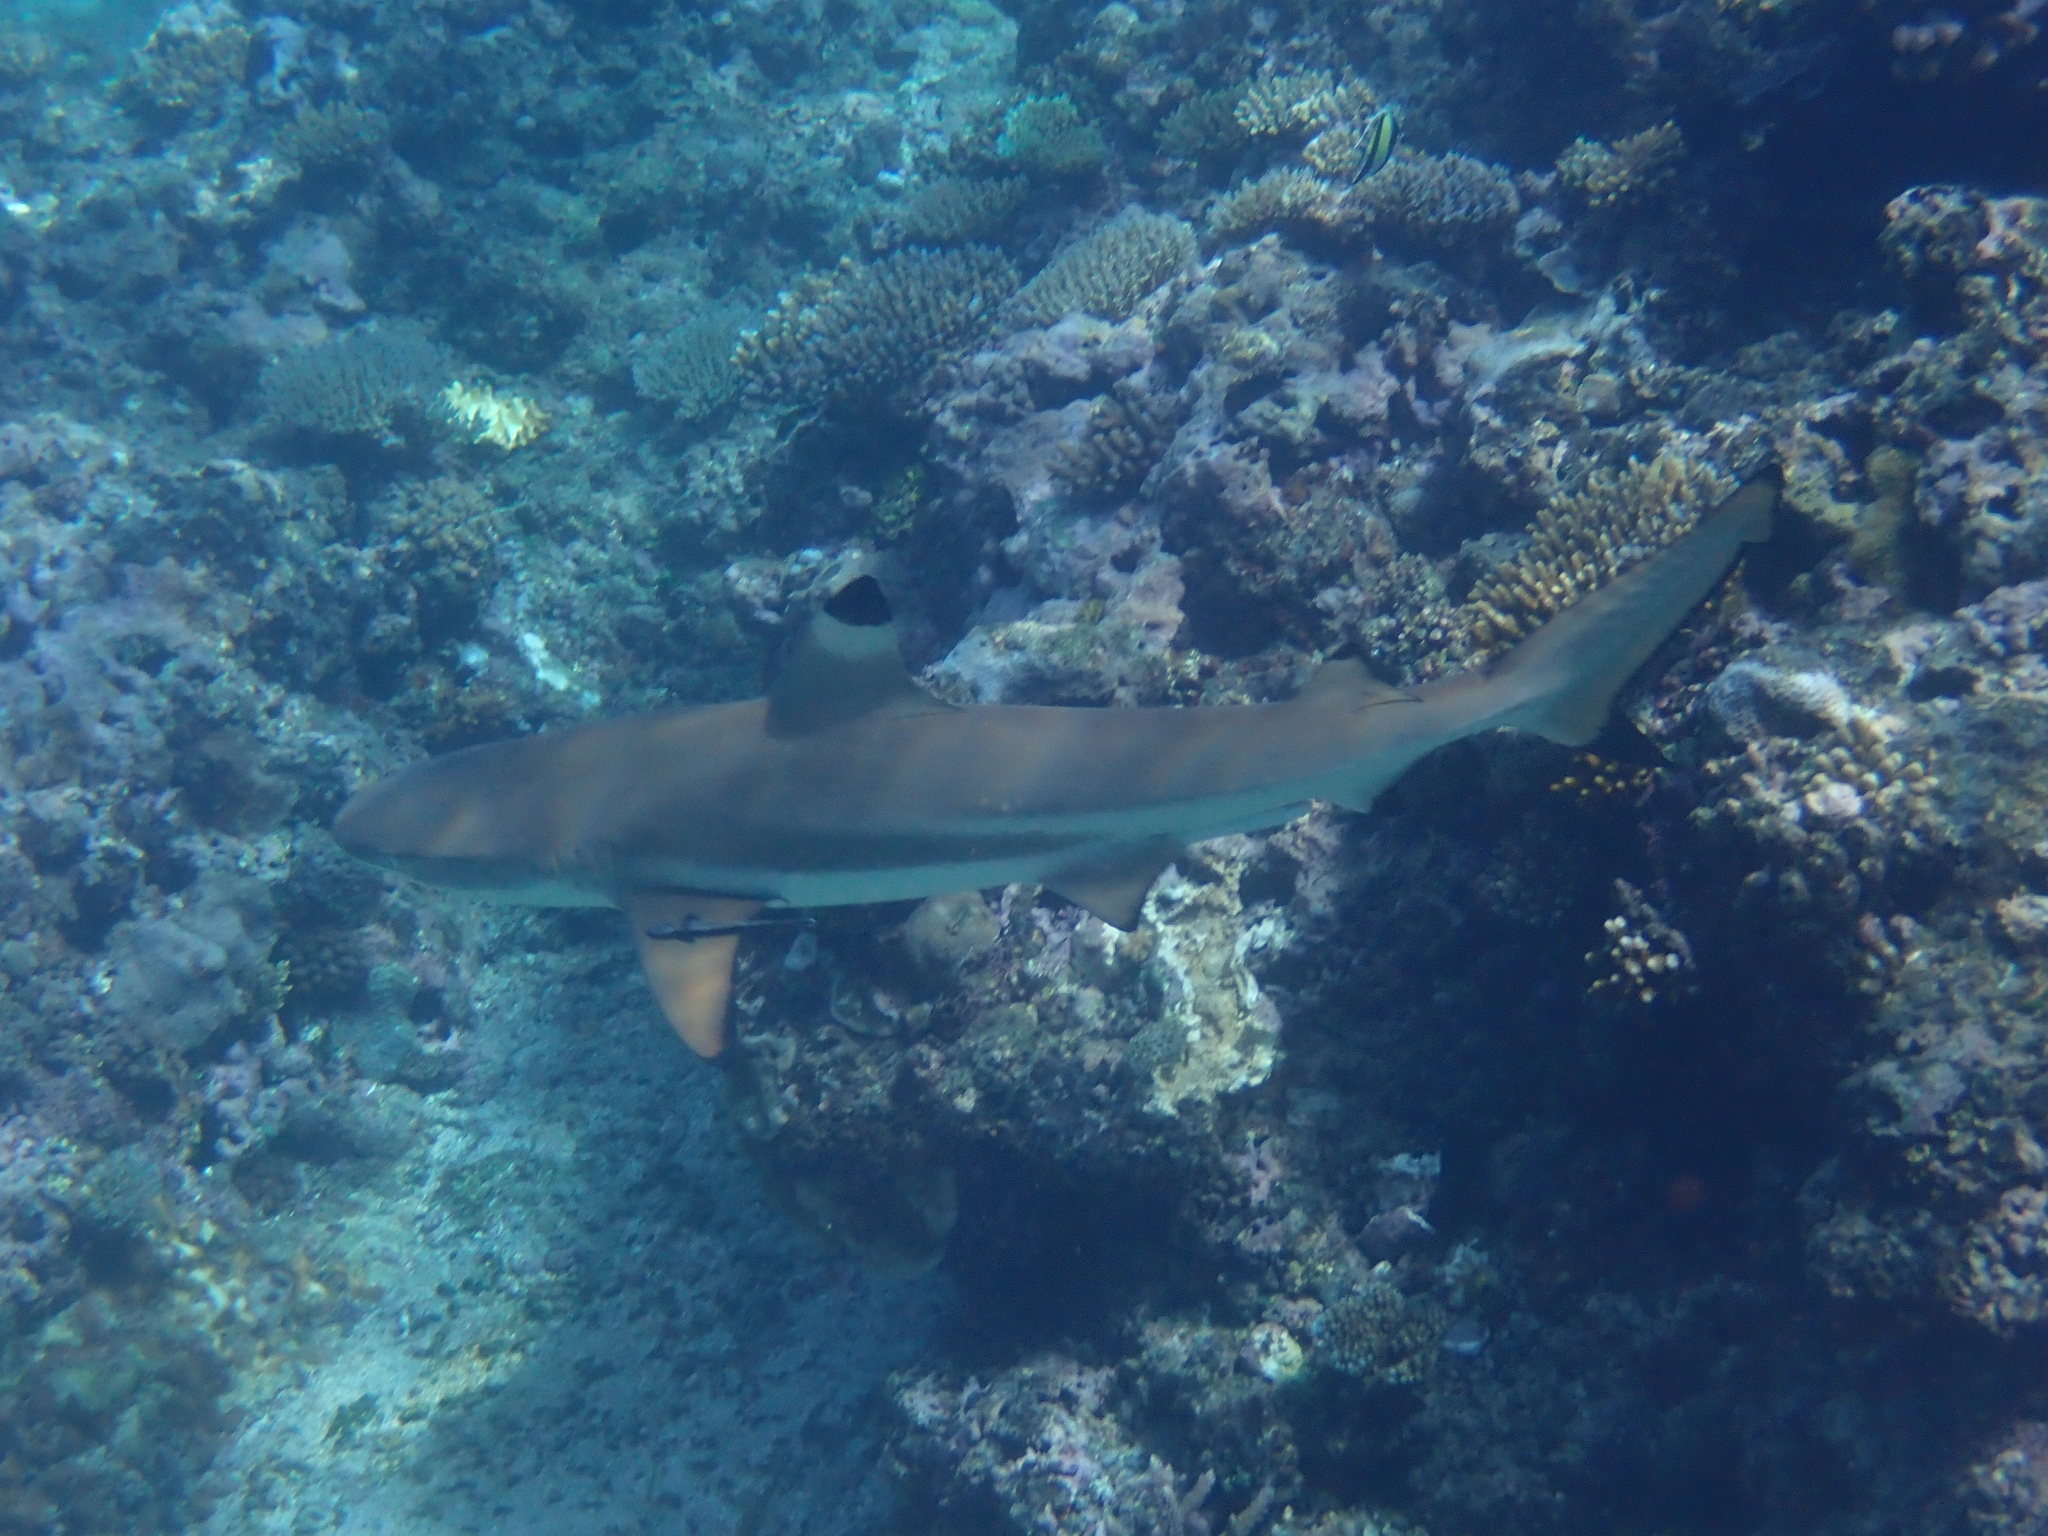
Carcharhinus melanopterus (Blacktip Reef Shark)